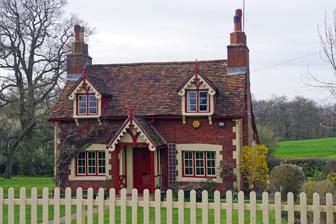
Building: Burnt Farm Cottage
Country: United Kingdom
Year built: 1840
Historic building in Hertfordshire, England Burnt Farm Cottage The building in 2023 Location Cheshunt , England Coordinates 51°41′42″N 0°05′54″W / 51.69492°N 0.09821°W / 51.69492; -0.09821 Area Hertfordshire Built c. 1840 (185 years ago) ( 1840 ) Listed Building – Grade II Designated 8 November 1983 Reference no. 1073151 Location of Burnt Farm Cottage in the United Kingdom Show map of the United Kingdom Burnt Farm Cottage (England) Show map of England Burnt Farm Cottage (Hertfordshire) Show map of Hertfordshire Burnt Farm Cottage is an historic building in Cheshunt , Hertfordshire , England. Standing on the western side of Burntfarm Ride, just north of Cuffley Brook , the home dates to around 1840. It became a Grade II listed structure on 8 November 1983. The structure, a brick cottage, has painted cement quoins and a tiled roof. It is one storey, with dormer windows. The ground-floor windows have three lights and three-pane casements. The vertical panel door stands in a gabled wooden porch. The porch has curved pediment brackets. The gabled dormer windows have been renovated. The chimney stacks, which are exposed on each side of the cottage, have paired diagonal shafts. References